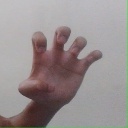
अक्षर: झ